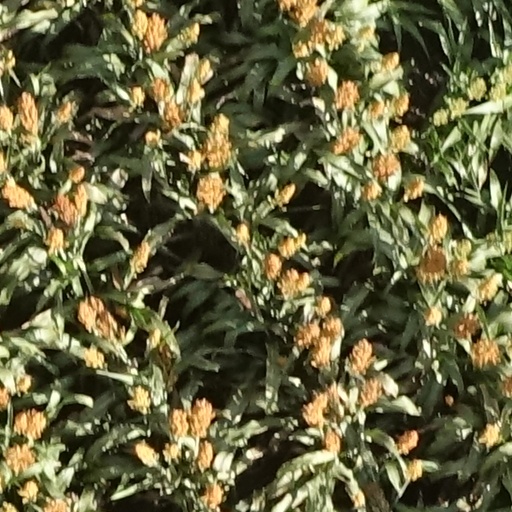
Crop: sorghum